2019 WPA World Ten-ball Championship

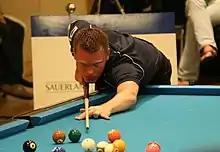
Niels Feijen reached the quarter-final of the event, losing to 2018 WPA World Nine-ball Championship winner Joshua Filler.

The round of 16 and quarter-finals were played on July 25. Ko Pin-yi defeated Johann Chua 10–2 in a one-sided match, then faced Chang Jung-Lin in the quarter-finals. Ko Pin-yi took an early lead of 4–1, which increased to 9–6 with errors from Chang. After Ko Pin-yi failed to pot the , Chang cleared the table and the next rack to trail 8–9, before Ko Pin-yi won the next rack to win the match. Joshua Filler defeated Jayson Shaw and Niels Feijen, both of whom had been undefeated in the tournament to that point, to face Ko Pin-yi in the semi-final. Shaw took an early 4–2 lead in their round of 16 match, but Filler won 10–8. Feijen had previously defeated Wojciech Szewczyk 10–9, but Filler took an early lead at 5–2 in their quarter-final match, eventually winning 10–8.